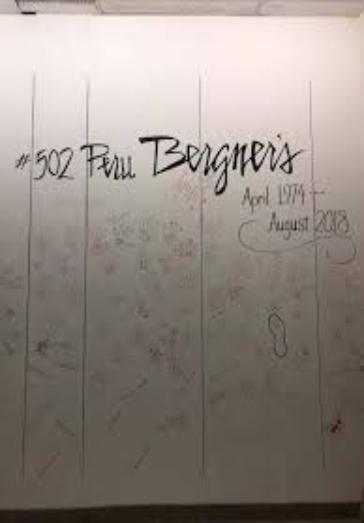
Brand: Bergner's
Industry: Others